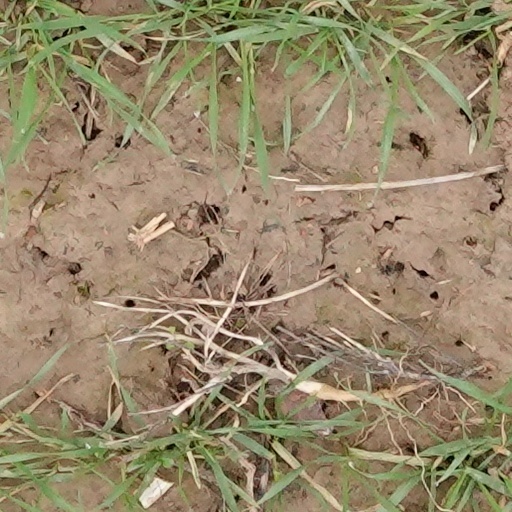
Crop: wheat